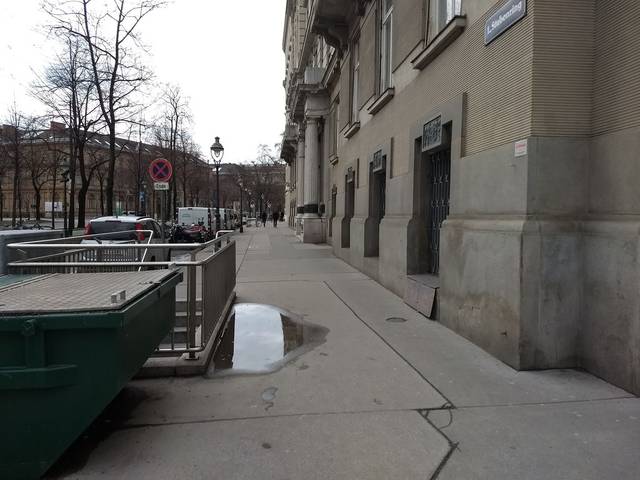
Region: Austria
Coordinates: 48.21, 16.382